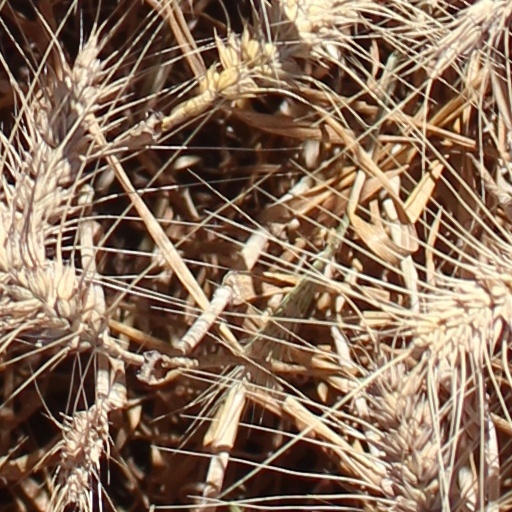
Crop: wheat